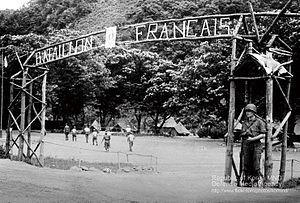
Les forces françaises dans la guerre de Corée désignent l'ensemble des forces militaires mobilisées par la France à l'occasion de la guerre de Corée.
Le bataillon français de l'ONU fut un bataillon d'infanterie formé de militaires volontaires de l'armée française et de l'Union française issus de toutes les armes et des réserves qui intervint pendant la guerre de Corée. Il est de très loin la principale composante des forces françaises dans la guerre de Corée.